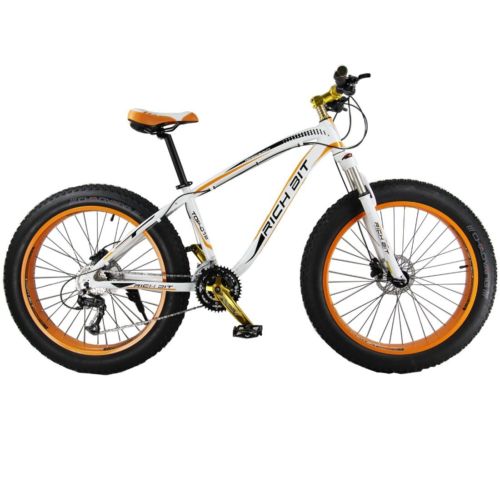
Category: bicycle